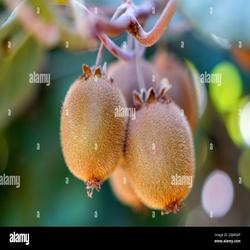
Label: Kiwi